Period 2 element

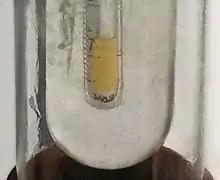
Liquid fluorine in ampoule

Fluorine is the chemical element with atomic number 9. It occurs naturally in its only stable form F.